Ketan J. Patel

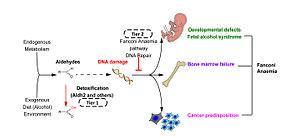
Two-tier protection against reactive aldehydes

Patel was elected to Research Fellow of Gonville and Caius College, Cambridge (1996–2000). He was also awarded the Max Perutz Prize for his PhD research at the LMB (1994), a prize from the Children with Cancer Research Fund for breakthroughs into the causes of childhood leukaemia (2005) and the Award of Merit from the Fanconi Anemia Research Fund. In 2013, Patel was elected EMBO Membership and a Fellow of the Academy of Medical Sciences (FMedSci). In 2015, he was elected fellow of the Royal Society of London (FRS). His certificate for election to Fellow of the Royal Society (FRS) in 2015 reads: